Answer in natural language. Consider the 3D positions of the objects in the scene and not just the 2D positions in the image. Is the centerpoint of  dark wooden countertop island (highlighted by a red box) at a higher height than stainless steel fridge with blue design (highlighted by a blue box)? Choose between the following options: yes or no
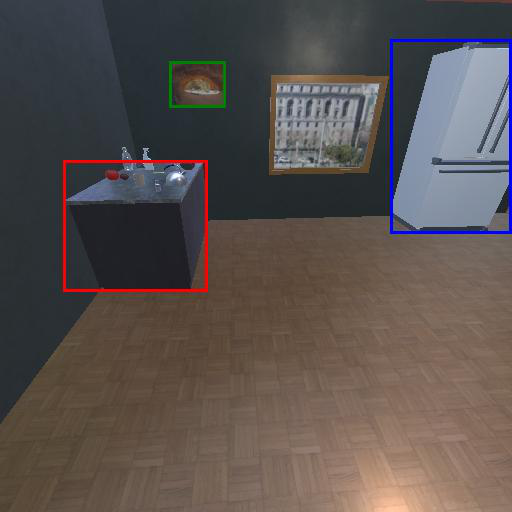
<answer>no</answer>